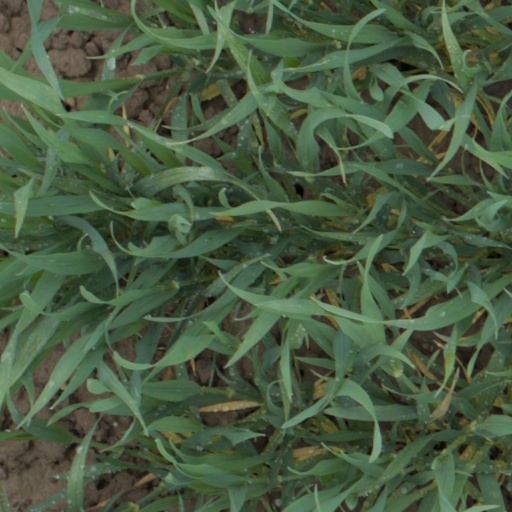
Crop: wheat